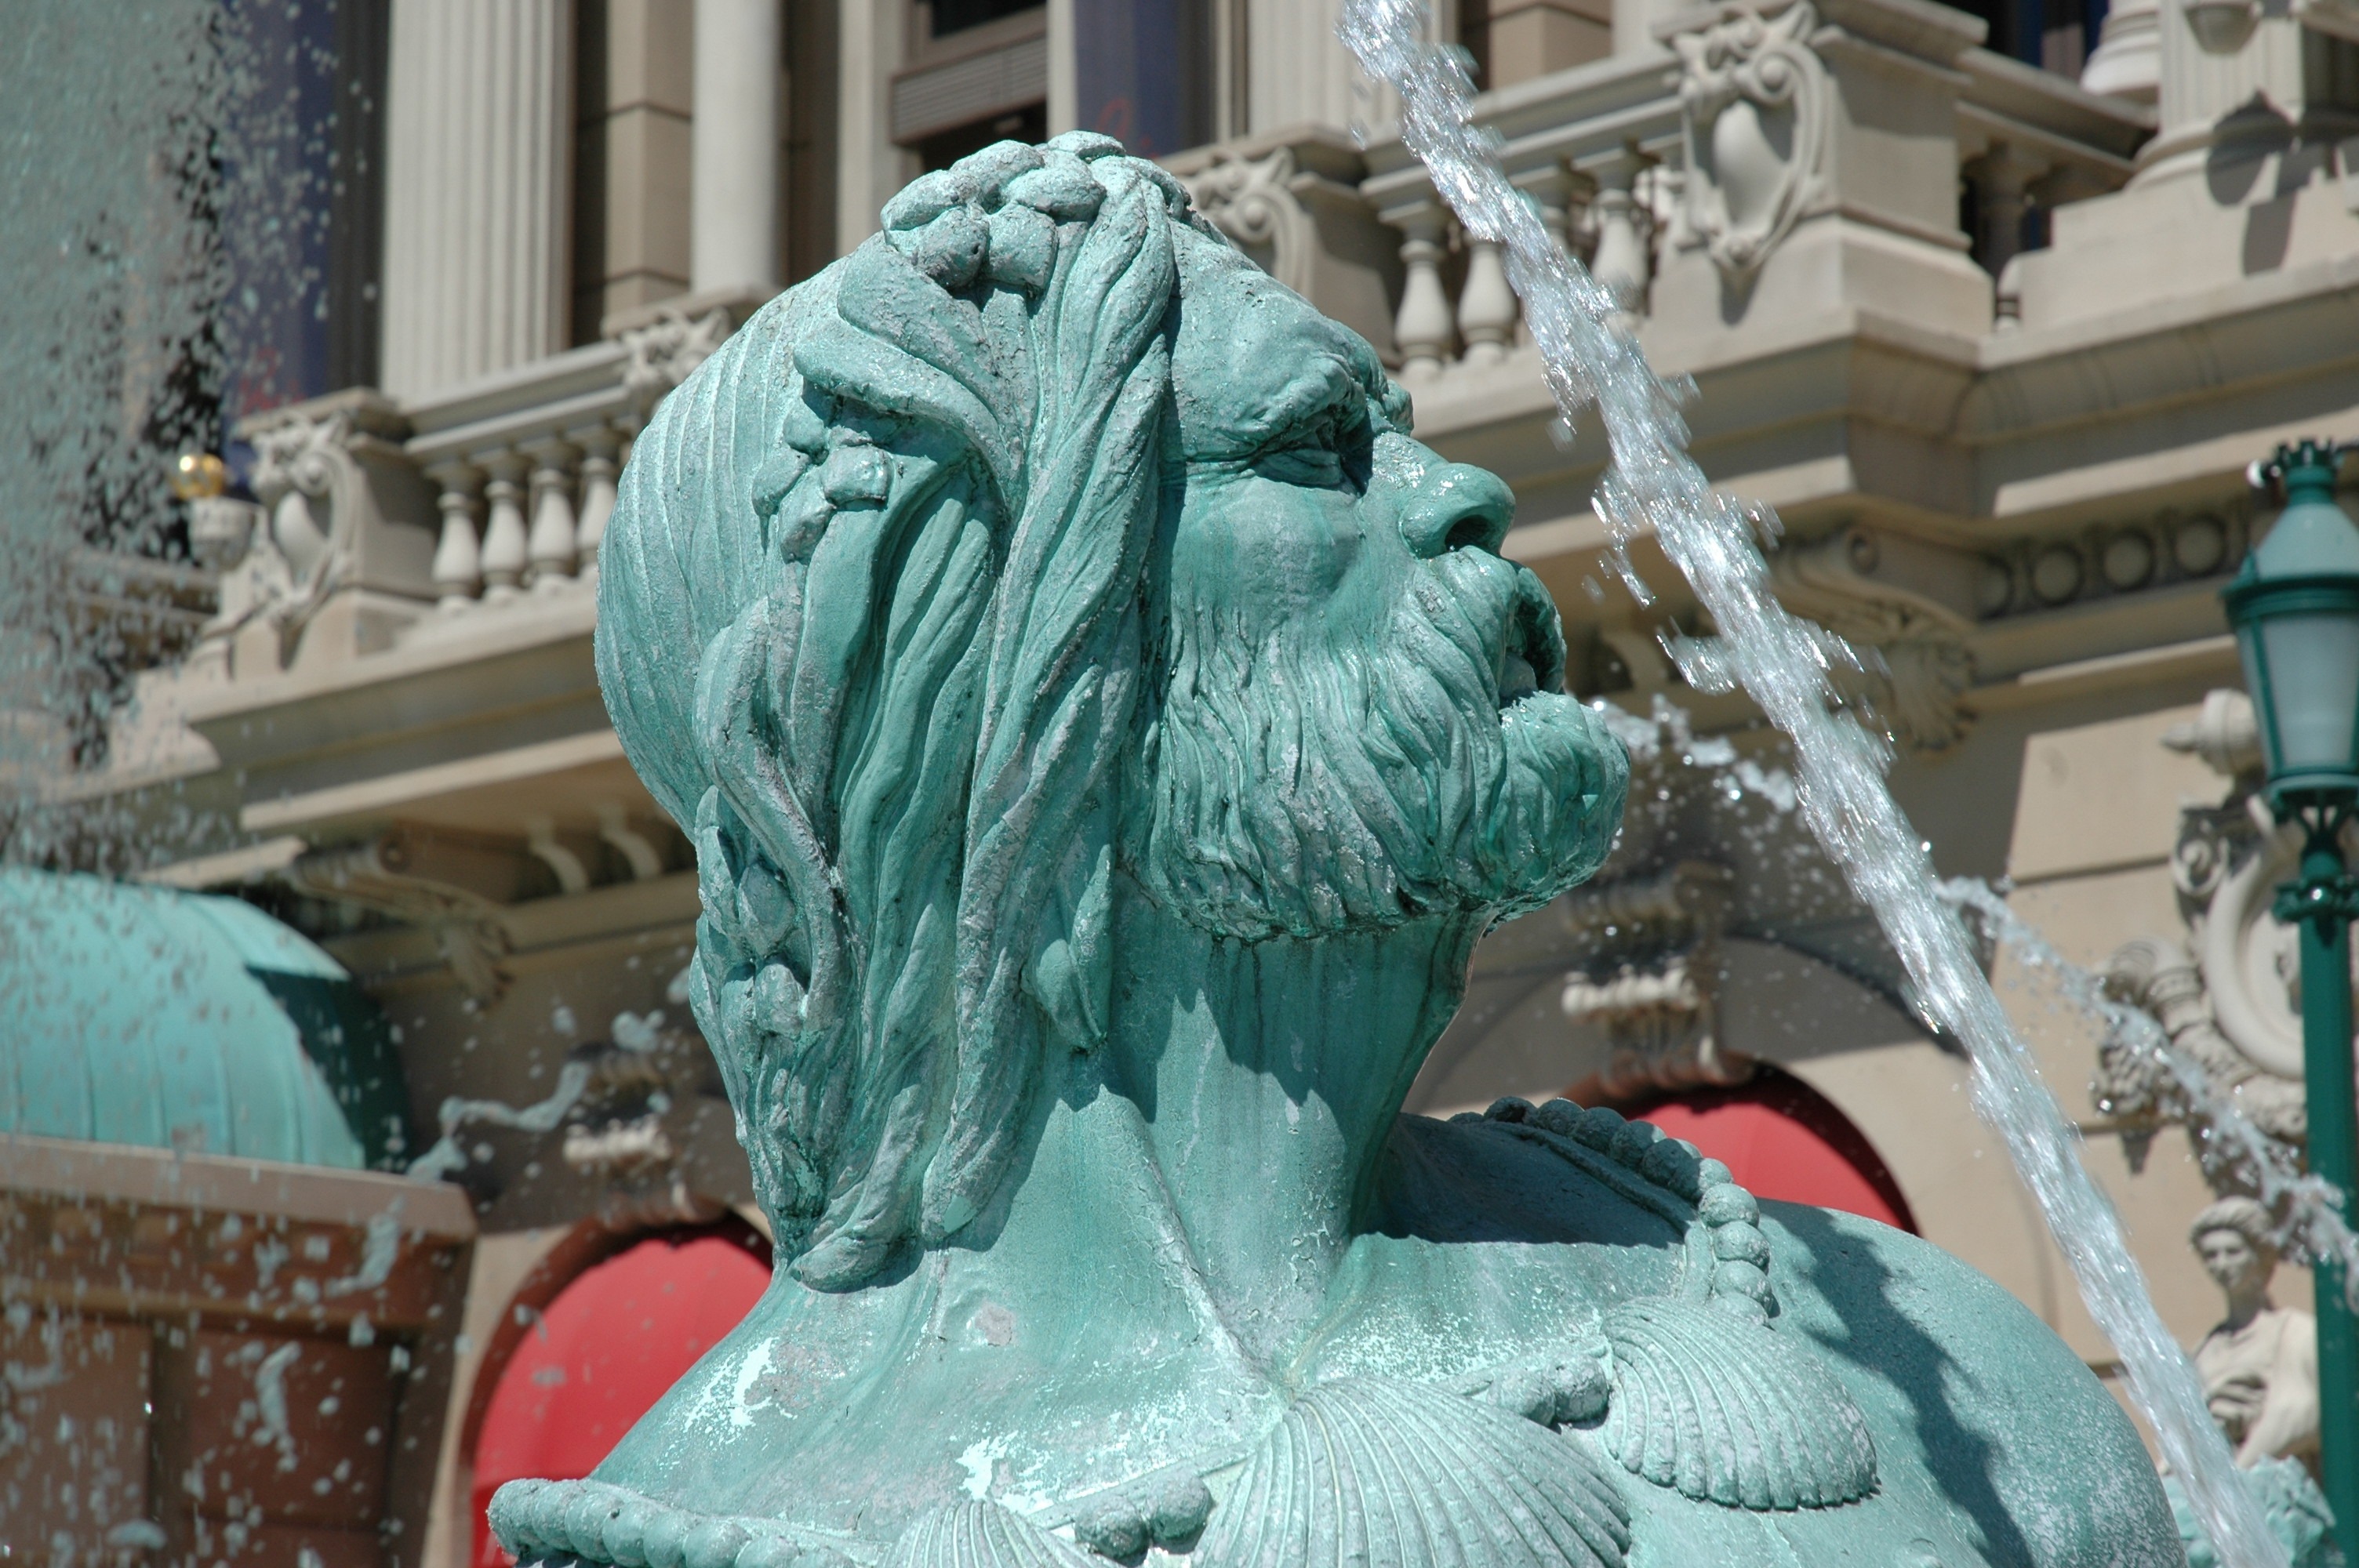
water, outdoor, architecture, city, stone, monument, statue, flowing, water fountain, concrete, sculpture, art, decorative, fountain, carving, water feature, neptune, running water, stone carving, bl ue